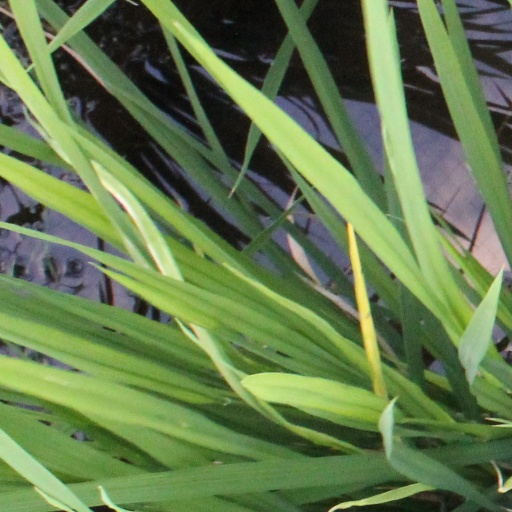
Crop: rice